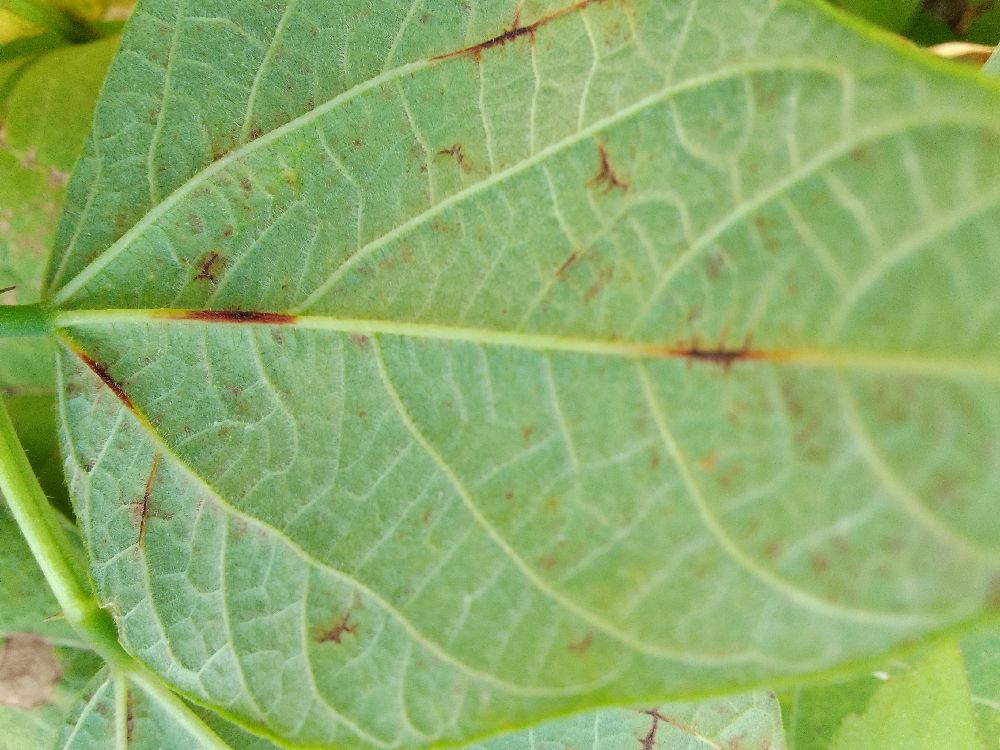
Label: anthracnose